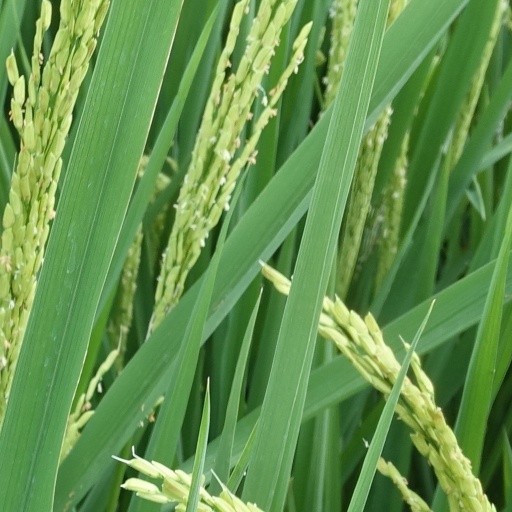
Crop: rice